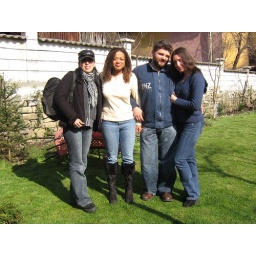
This is not the same picture. The person in the red changed places with the women in the blue